Guatemalan rock

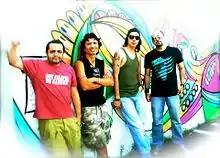
Viernes Verde in Miami whilst recording their sixth album, April 2012.

Additionally, Viernes Verde, who formed in 1993 (around the same time as Bohemia Suburbana) has continued to perform despite numerous lineup changes. Viernes Verde are also the founders of the rock festival La Garra Chapina, which was created by them to help newcomers get into the Guatemalan rock industry. According to their official band web page, the idea of this concert was to transmit their message through audiovisual aids to represent historical Guatemalan moments. This concert event was one of the first to be broadcast in its entirety by national radio stations in Guatemala. It had a full house and has been continued annually since 1999. Viernes Verde started as a grunge band, but has evolved to play different music styles which gives the band one of its distinctive characteristics. The sounds of Viernes Verde, based on the majority of their songs, would be described as alternative rock. One of the main factors that allowed the group to gain such a strong popularity is their ability to appeal to a broad audience. On their first album titled, "Cenizas Bajo Tus Pies", they have six tracks in Spanish and four in English. Having songs in both languages allows them the opportunity to connect with a larger audience.